Thanksgiving (United States)

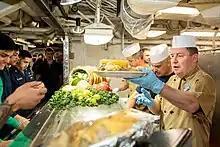
Sailors of the U.S. Navy are served Thanksgiving meals aboard the aircraft carrier USS "Ronald Reagan" in the Philippine Sea, November 2022.

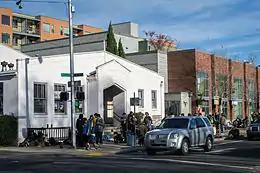
Hungry diners line up outside a performing arts center for a free Thanksgiving meal in Eugene, Oregon, in 2013.

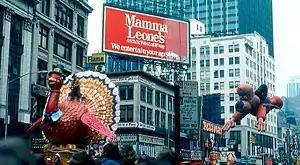
Macy's Thanksgiving Day Parade, 1979

In the middle of the American Civil War, President Abraham Lincoln, prompted by a series of editorials written by Sarah Josepha Hale, began the regular practice of proclaiming a national Thanksgiving. His first proclamation, in April 1862 after the Union victories at Fort Henry and Fort Donelson, the fall of Nashville, and another victory at Shiloh, recommended that Americans give thanks for these victories "at their next weekly assemblages." It was the first federal Thanksgiving declaration since Madison's in 1815. The next year, after victories at Gettysburg and Vicksburg, Lincoln proclaimed a national Thanksgiving Day, to be celebrated on the 26th, the final Thursday of November 1863. The document, written by Secretary of State William H. Seward, reads as follows: